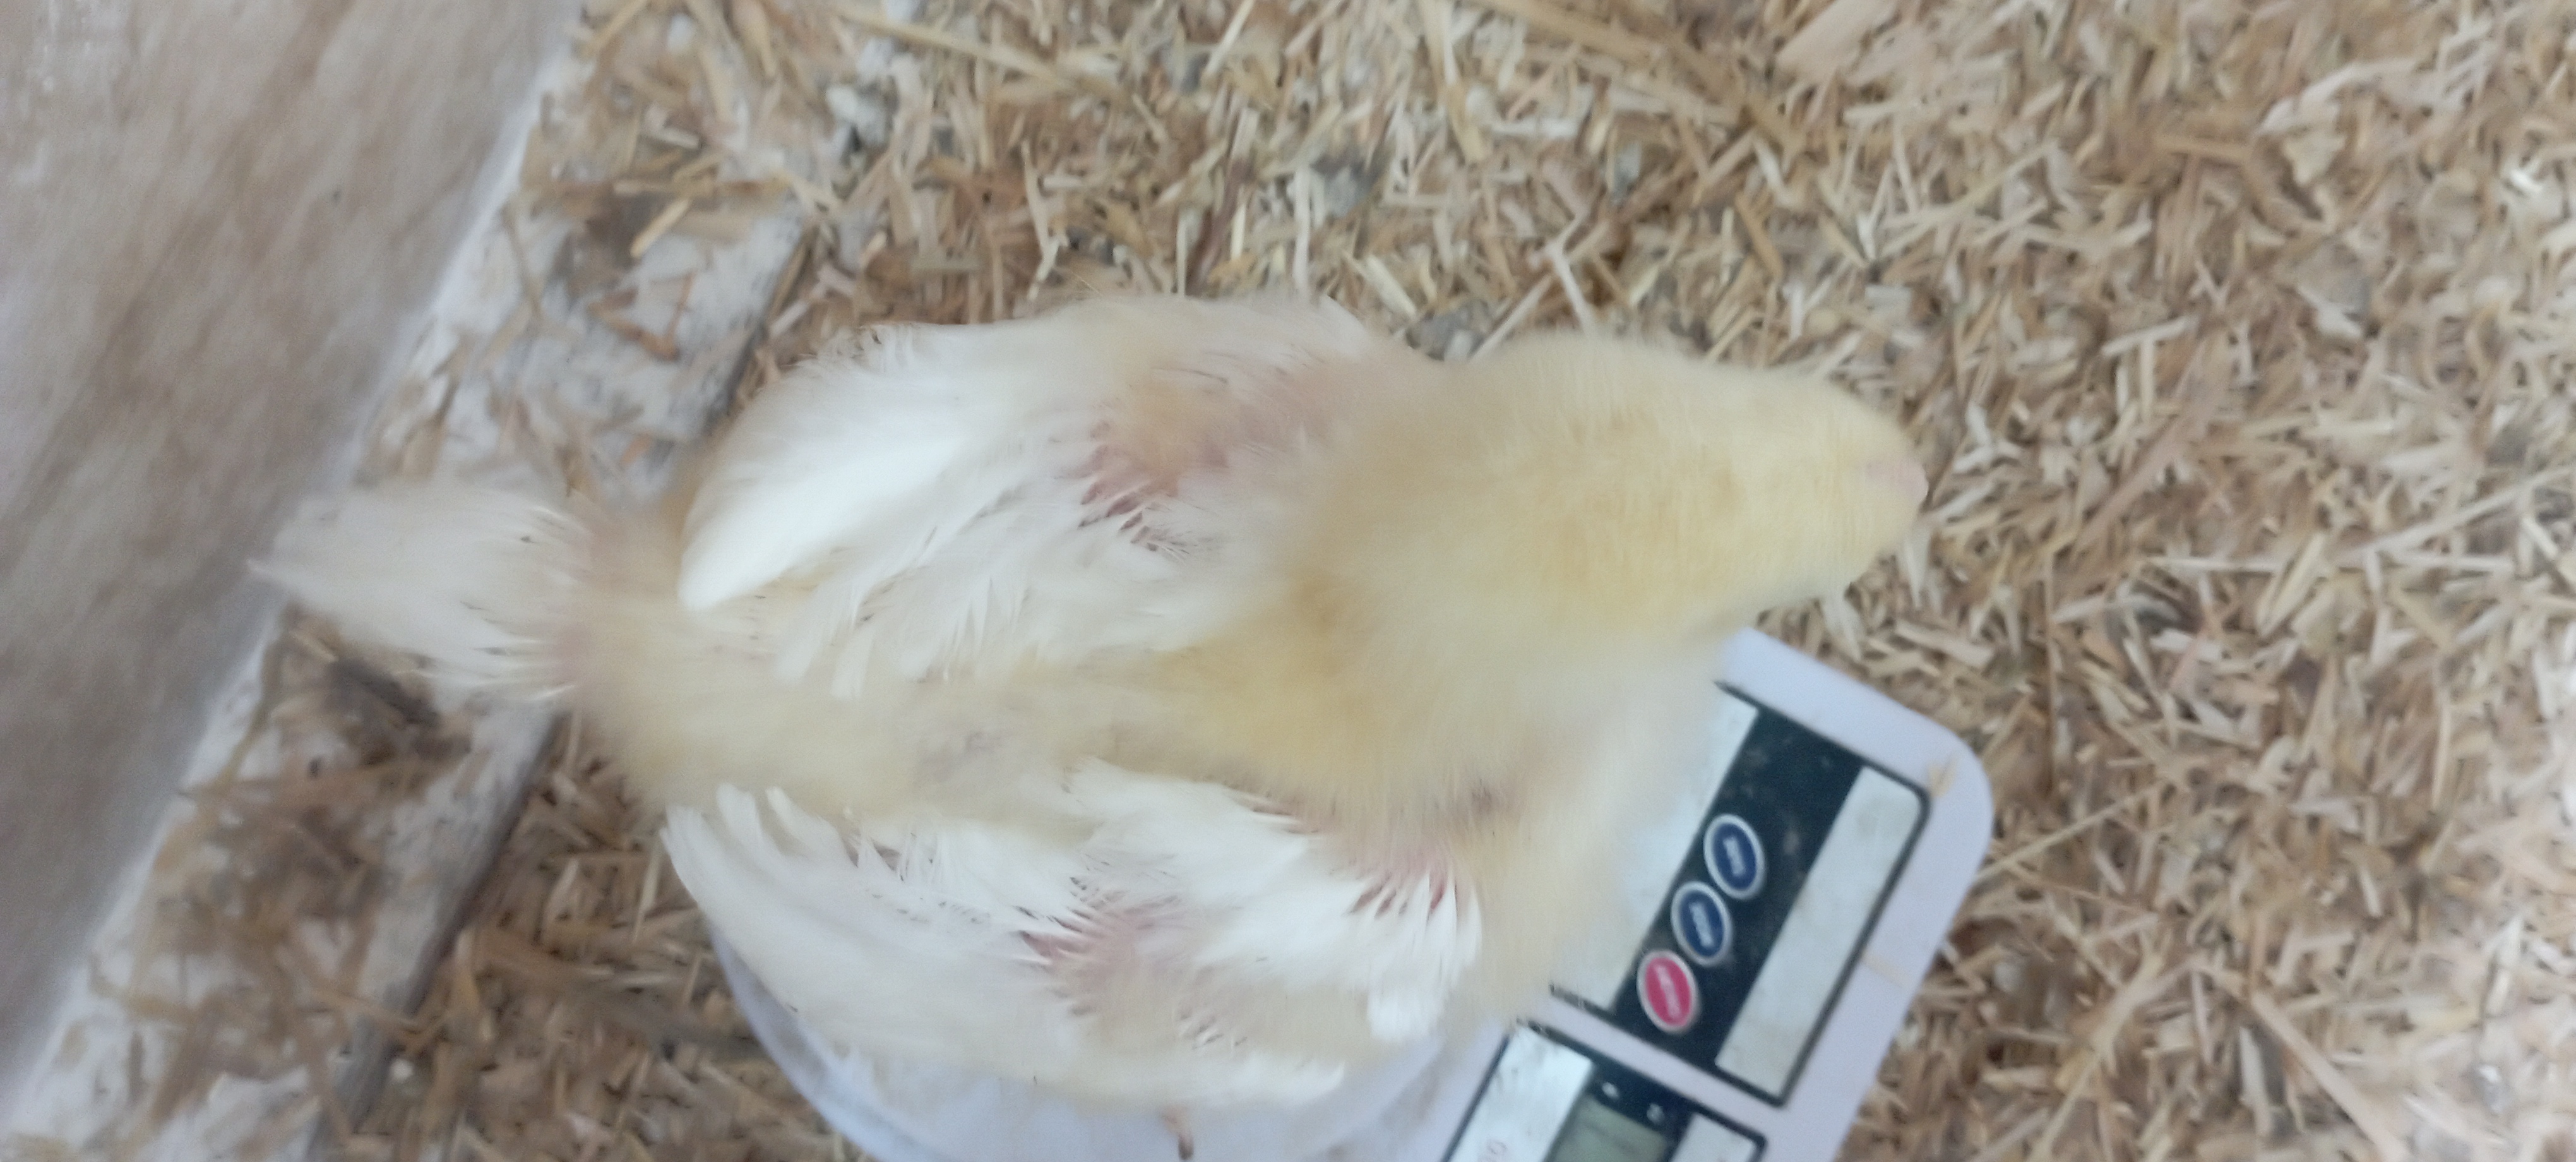
Weight: 536 g